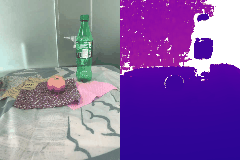
Label: tomato